NKVD special camps in Germany 1945–1950

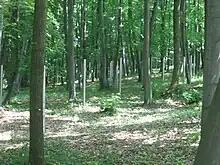
Some 1,100 metal steles mark the small mass graves where 7,000 of the dead from the Buchenwald NKVD special camp Nr. 2 were buried.

NKVD special camps were NKVD-run late and post-World War II internment camps in the Soviet-occupied parts of Germany from May 1945 to January 6, 1950. They were set up by the Soviet Military Administration in Germany (SMAD) and run by the Soviet Ministry of Internal Affairs (MVD). On 8 August 1948, the camps were made subordinate to the Gulag. Because the camp inmates were permitted no contact with the outside world, the special camps were also known as silence camps.